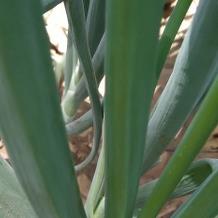
Crop: Onion
Condition: healthy-leaf